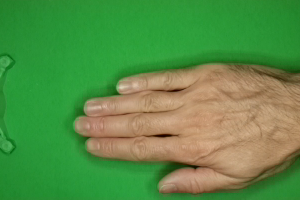
Label: paper